Rosalyn Higgins, Lady Higgins

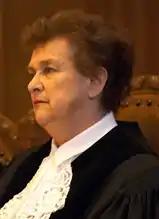
Higgins at the International Court of Justice.

Rosalyn Cohen Higgins, Baroness Higgins, (born 2 June 1937) is a British former president of the International Court of Justice (ICJ). She was the first female judge elected to the ICJ, and was elected to a three-year term as its president in 2006.